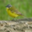
Label: bird